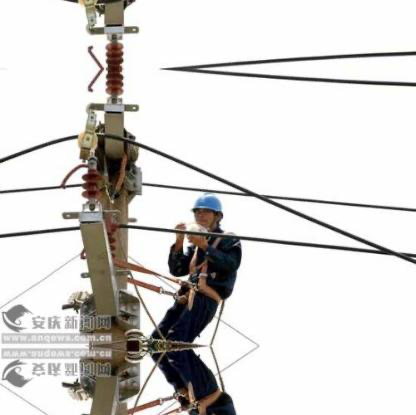
Objects in the image:
label: helmet